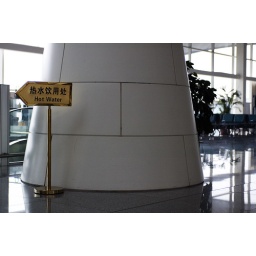
It's a fancy sign for hot water. There is always hot water available in China.